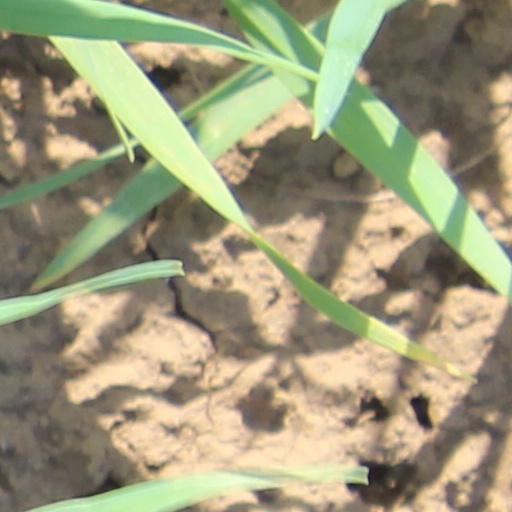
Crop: wheat